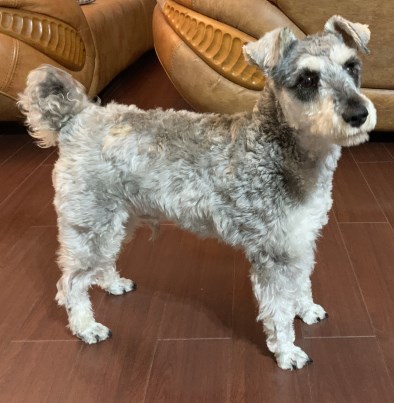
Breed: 2342-n000102-miniature_schnauzer